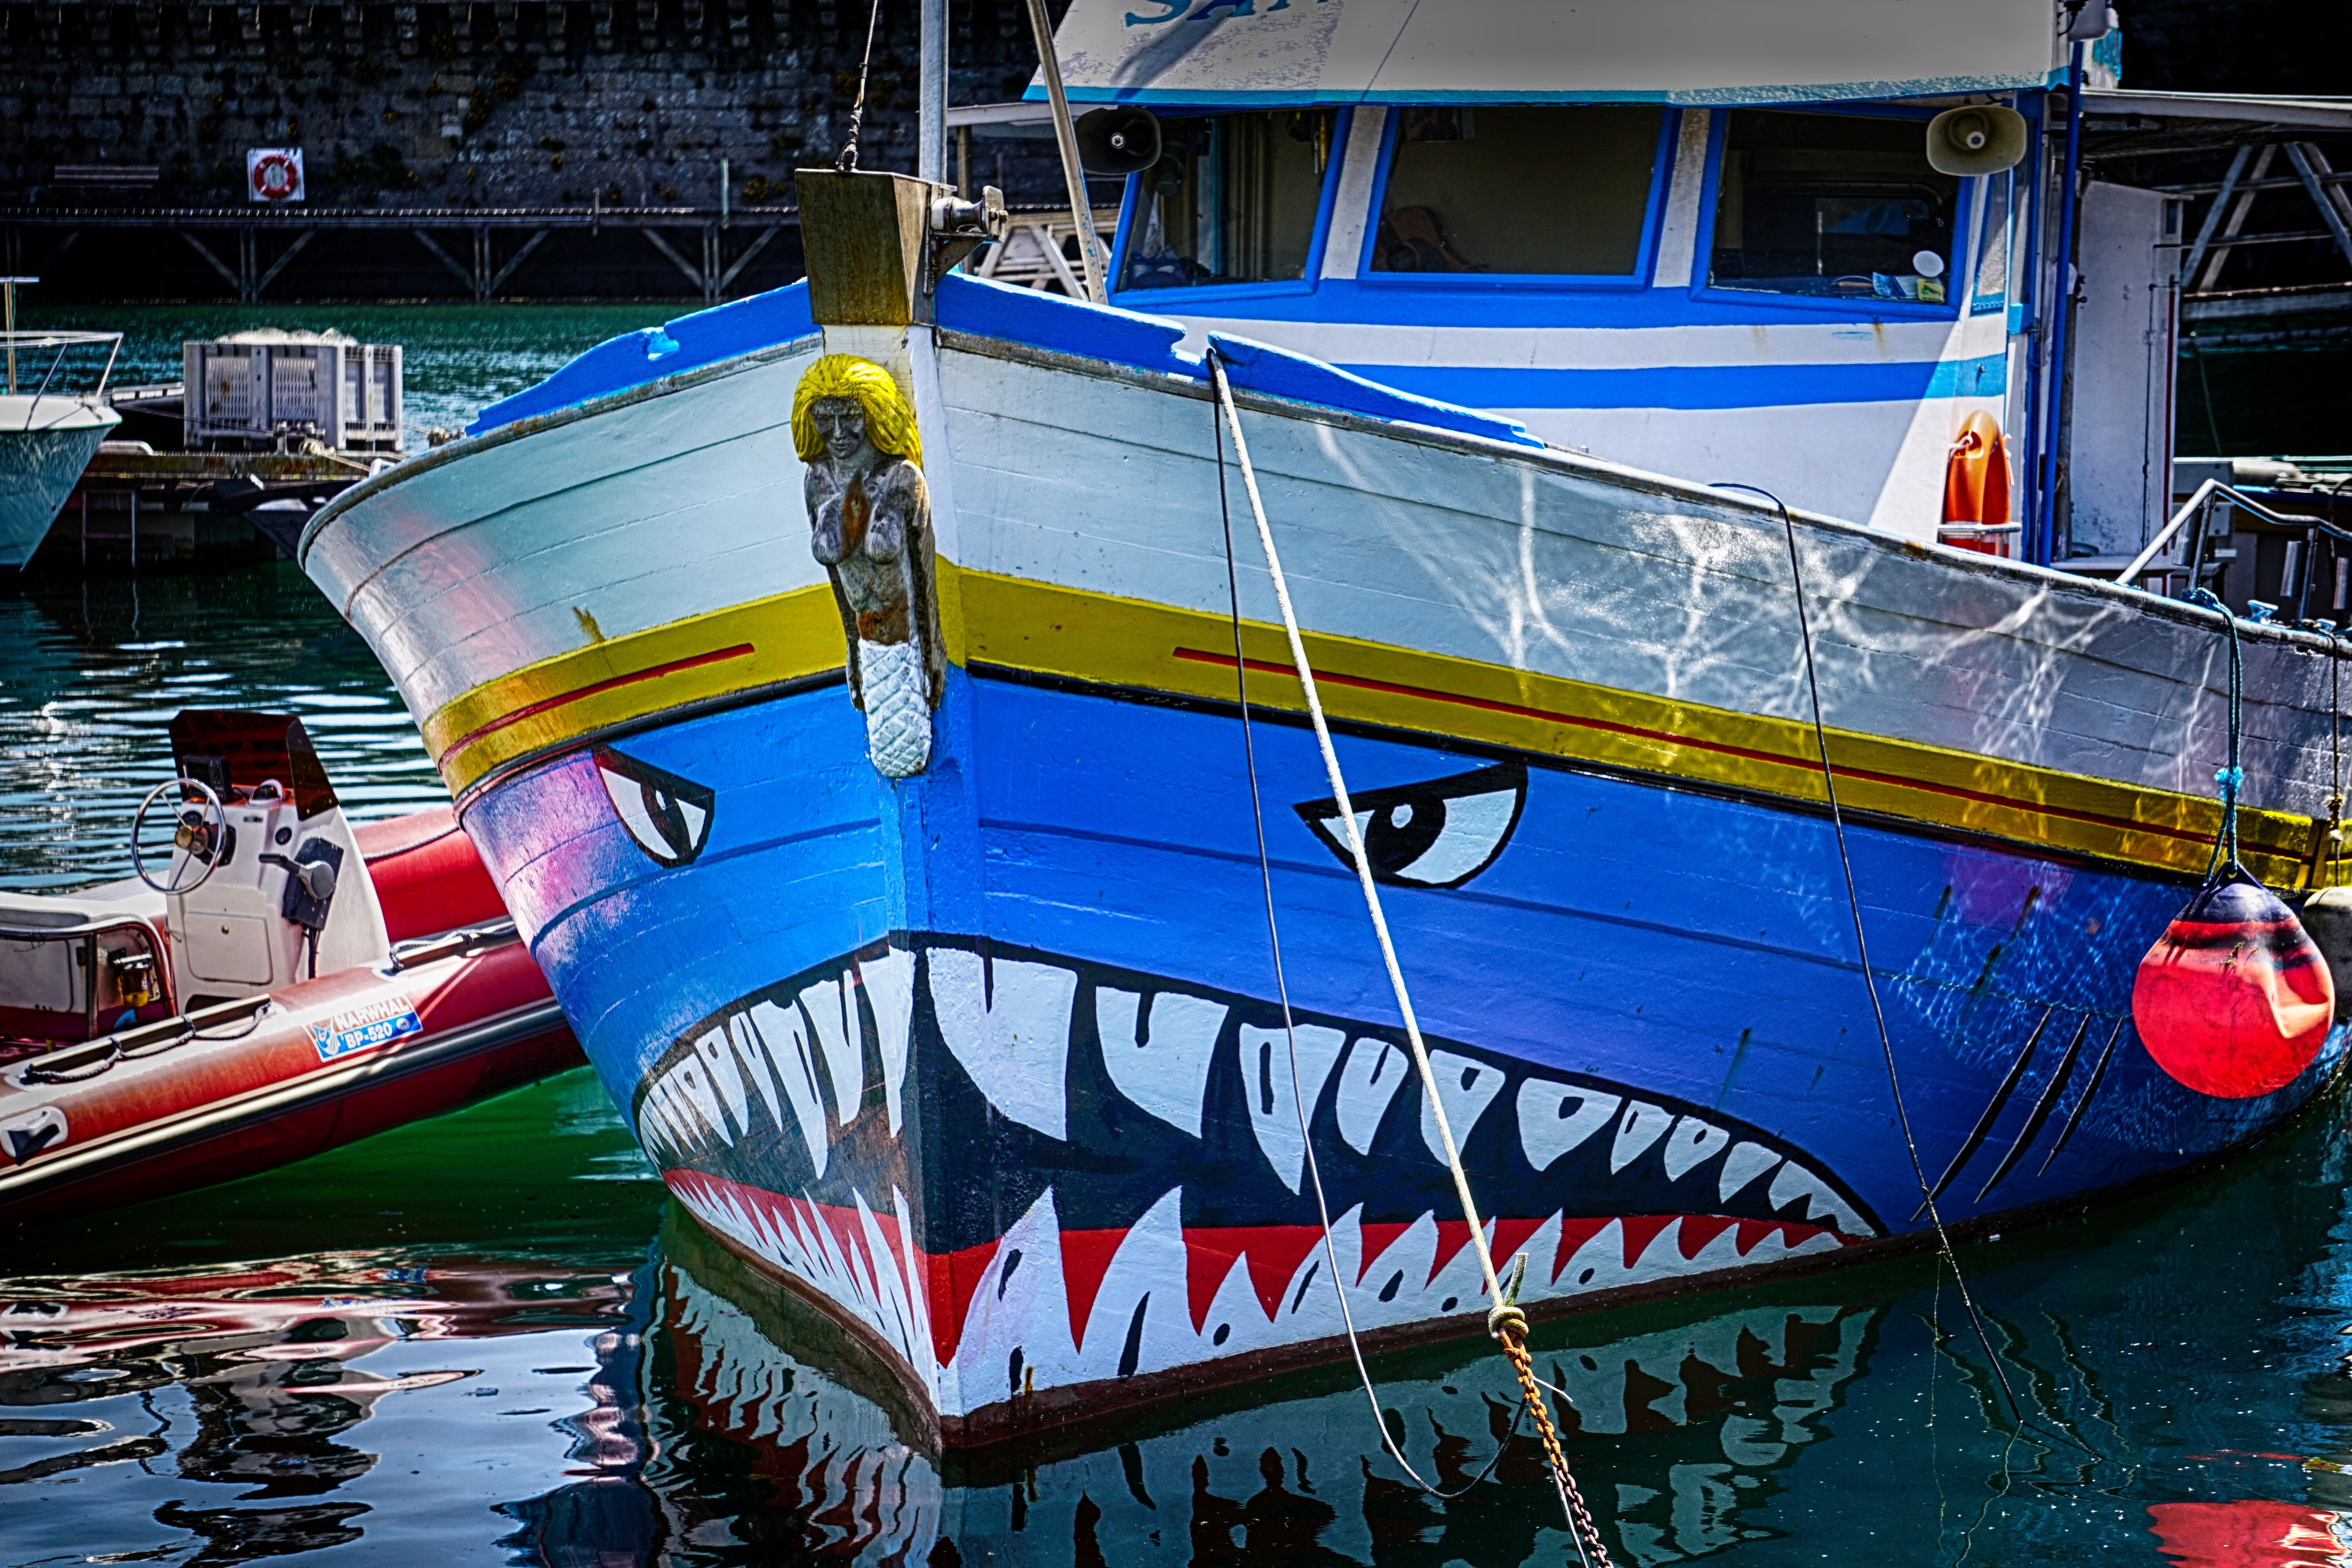
sea, water, boat, transport, vehicle, blue, port, sailboat, shark, motorboat, maritime, watercraft, fishing vessel, set designer